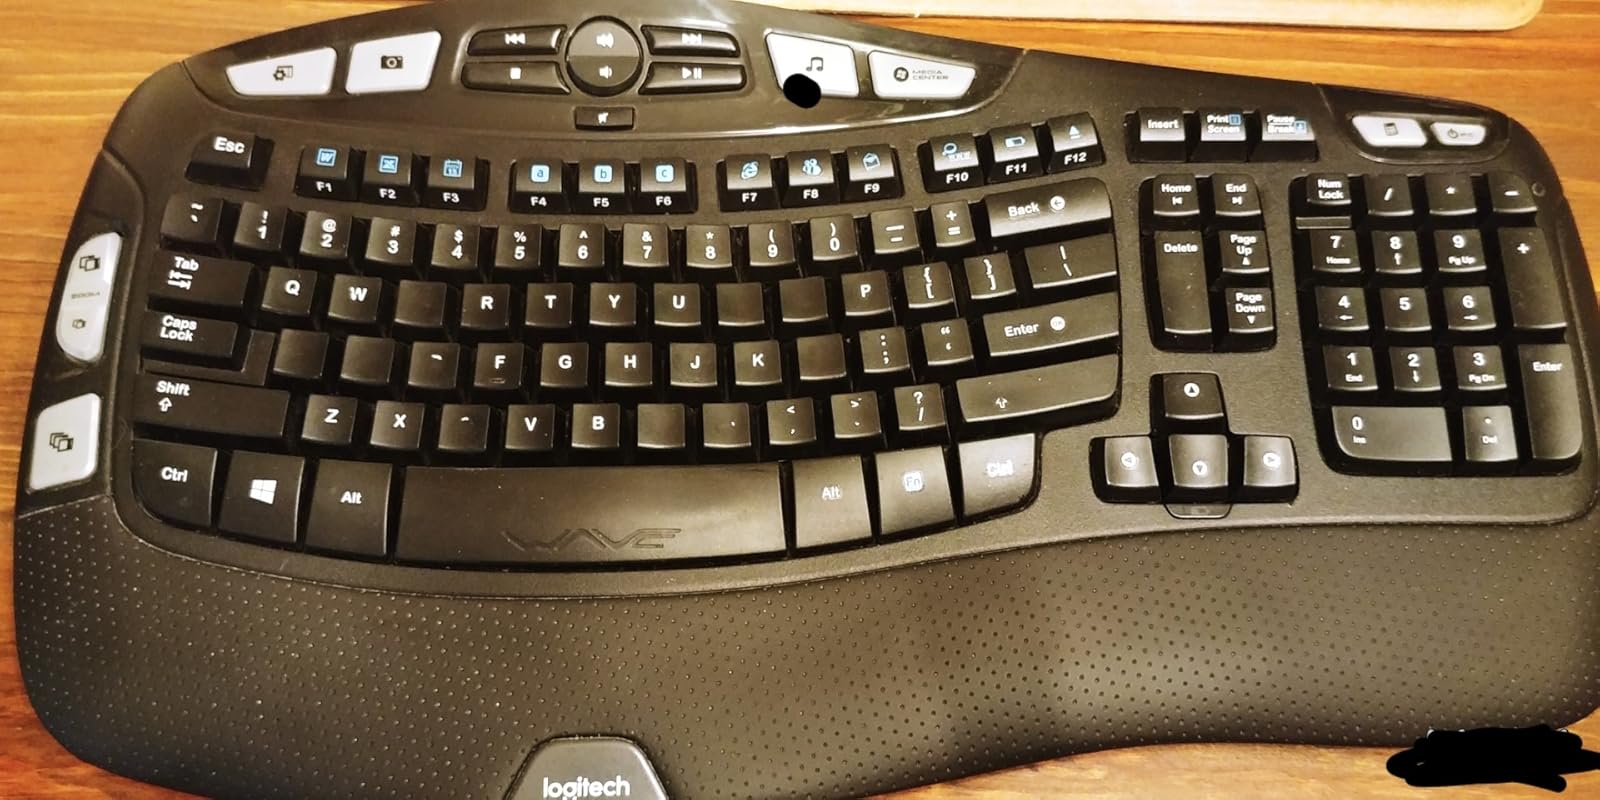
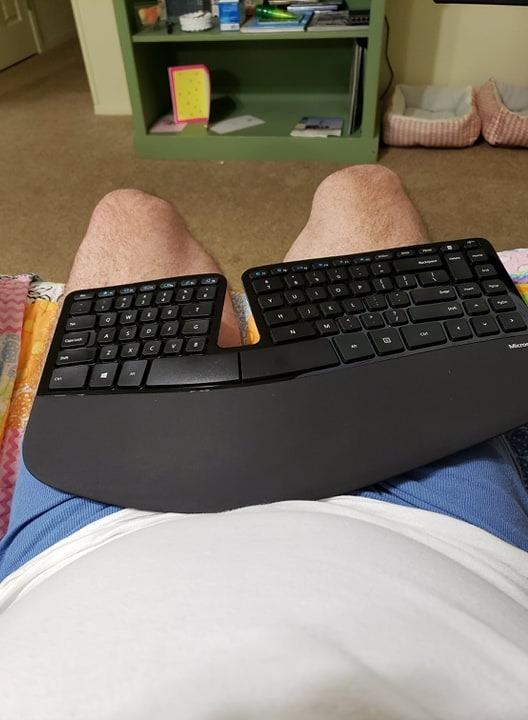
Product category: keyboard
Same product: no